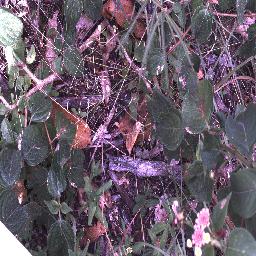
Label: lantana